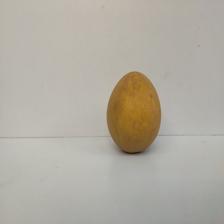
Size: Large